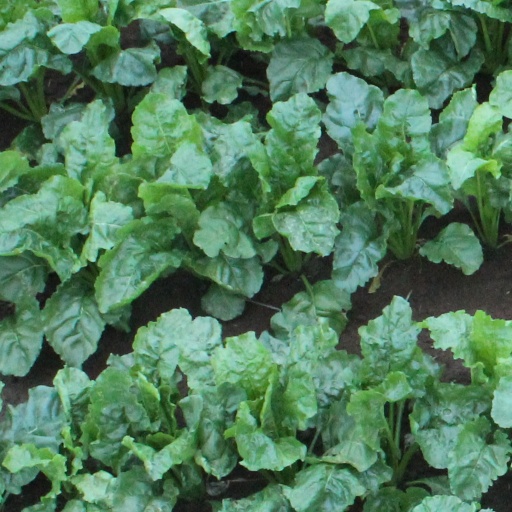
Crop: sugar beet